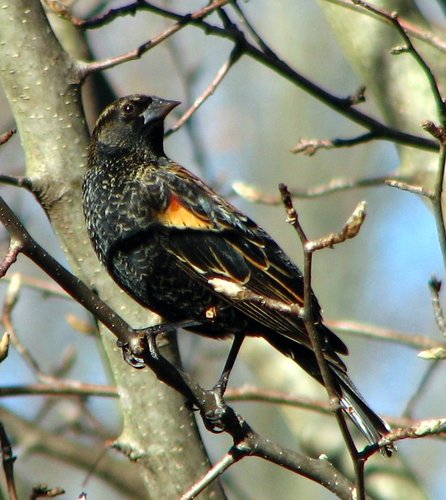
this bird is all black with yellow, white, and red mixed in with the wings slightly; it has a very sharp bill that is pointed out straight.
this bird is medium in size with a smaller head in comparison with its body size, long stalker legs, and black, white, orange, and yellow markings throughout its body in various patterns.
this bird is mostly black with small amounts of bright orange near the front of its wing and secondaries, and small streaks of yellow on the top of its head.
a bird with a black crown and an orange wing.
this bird has a speckled belly and breast with a short pointy bill.
this bird is black with orange and has a very short beak.
this bird has black and orange secondaries, and cream and black feathers on its breast and belly.
this mostly black bird has distinct orange coverts and feather outlines.
this bird has wings that are black and has a thick bill
this bird is black and orange in color, and has a black beak.
Species: Red Winged Blackbird